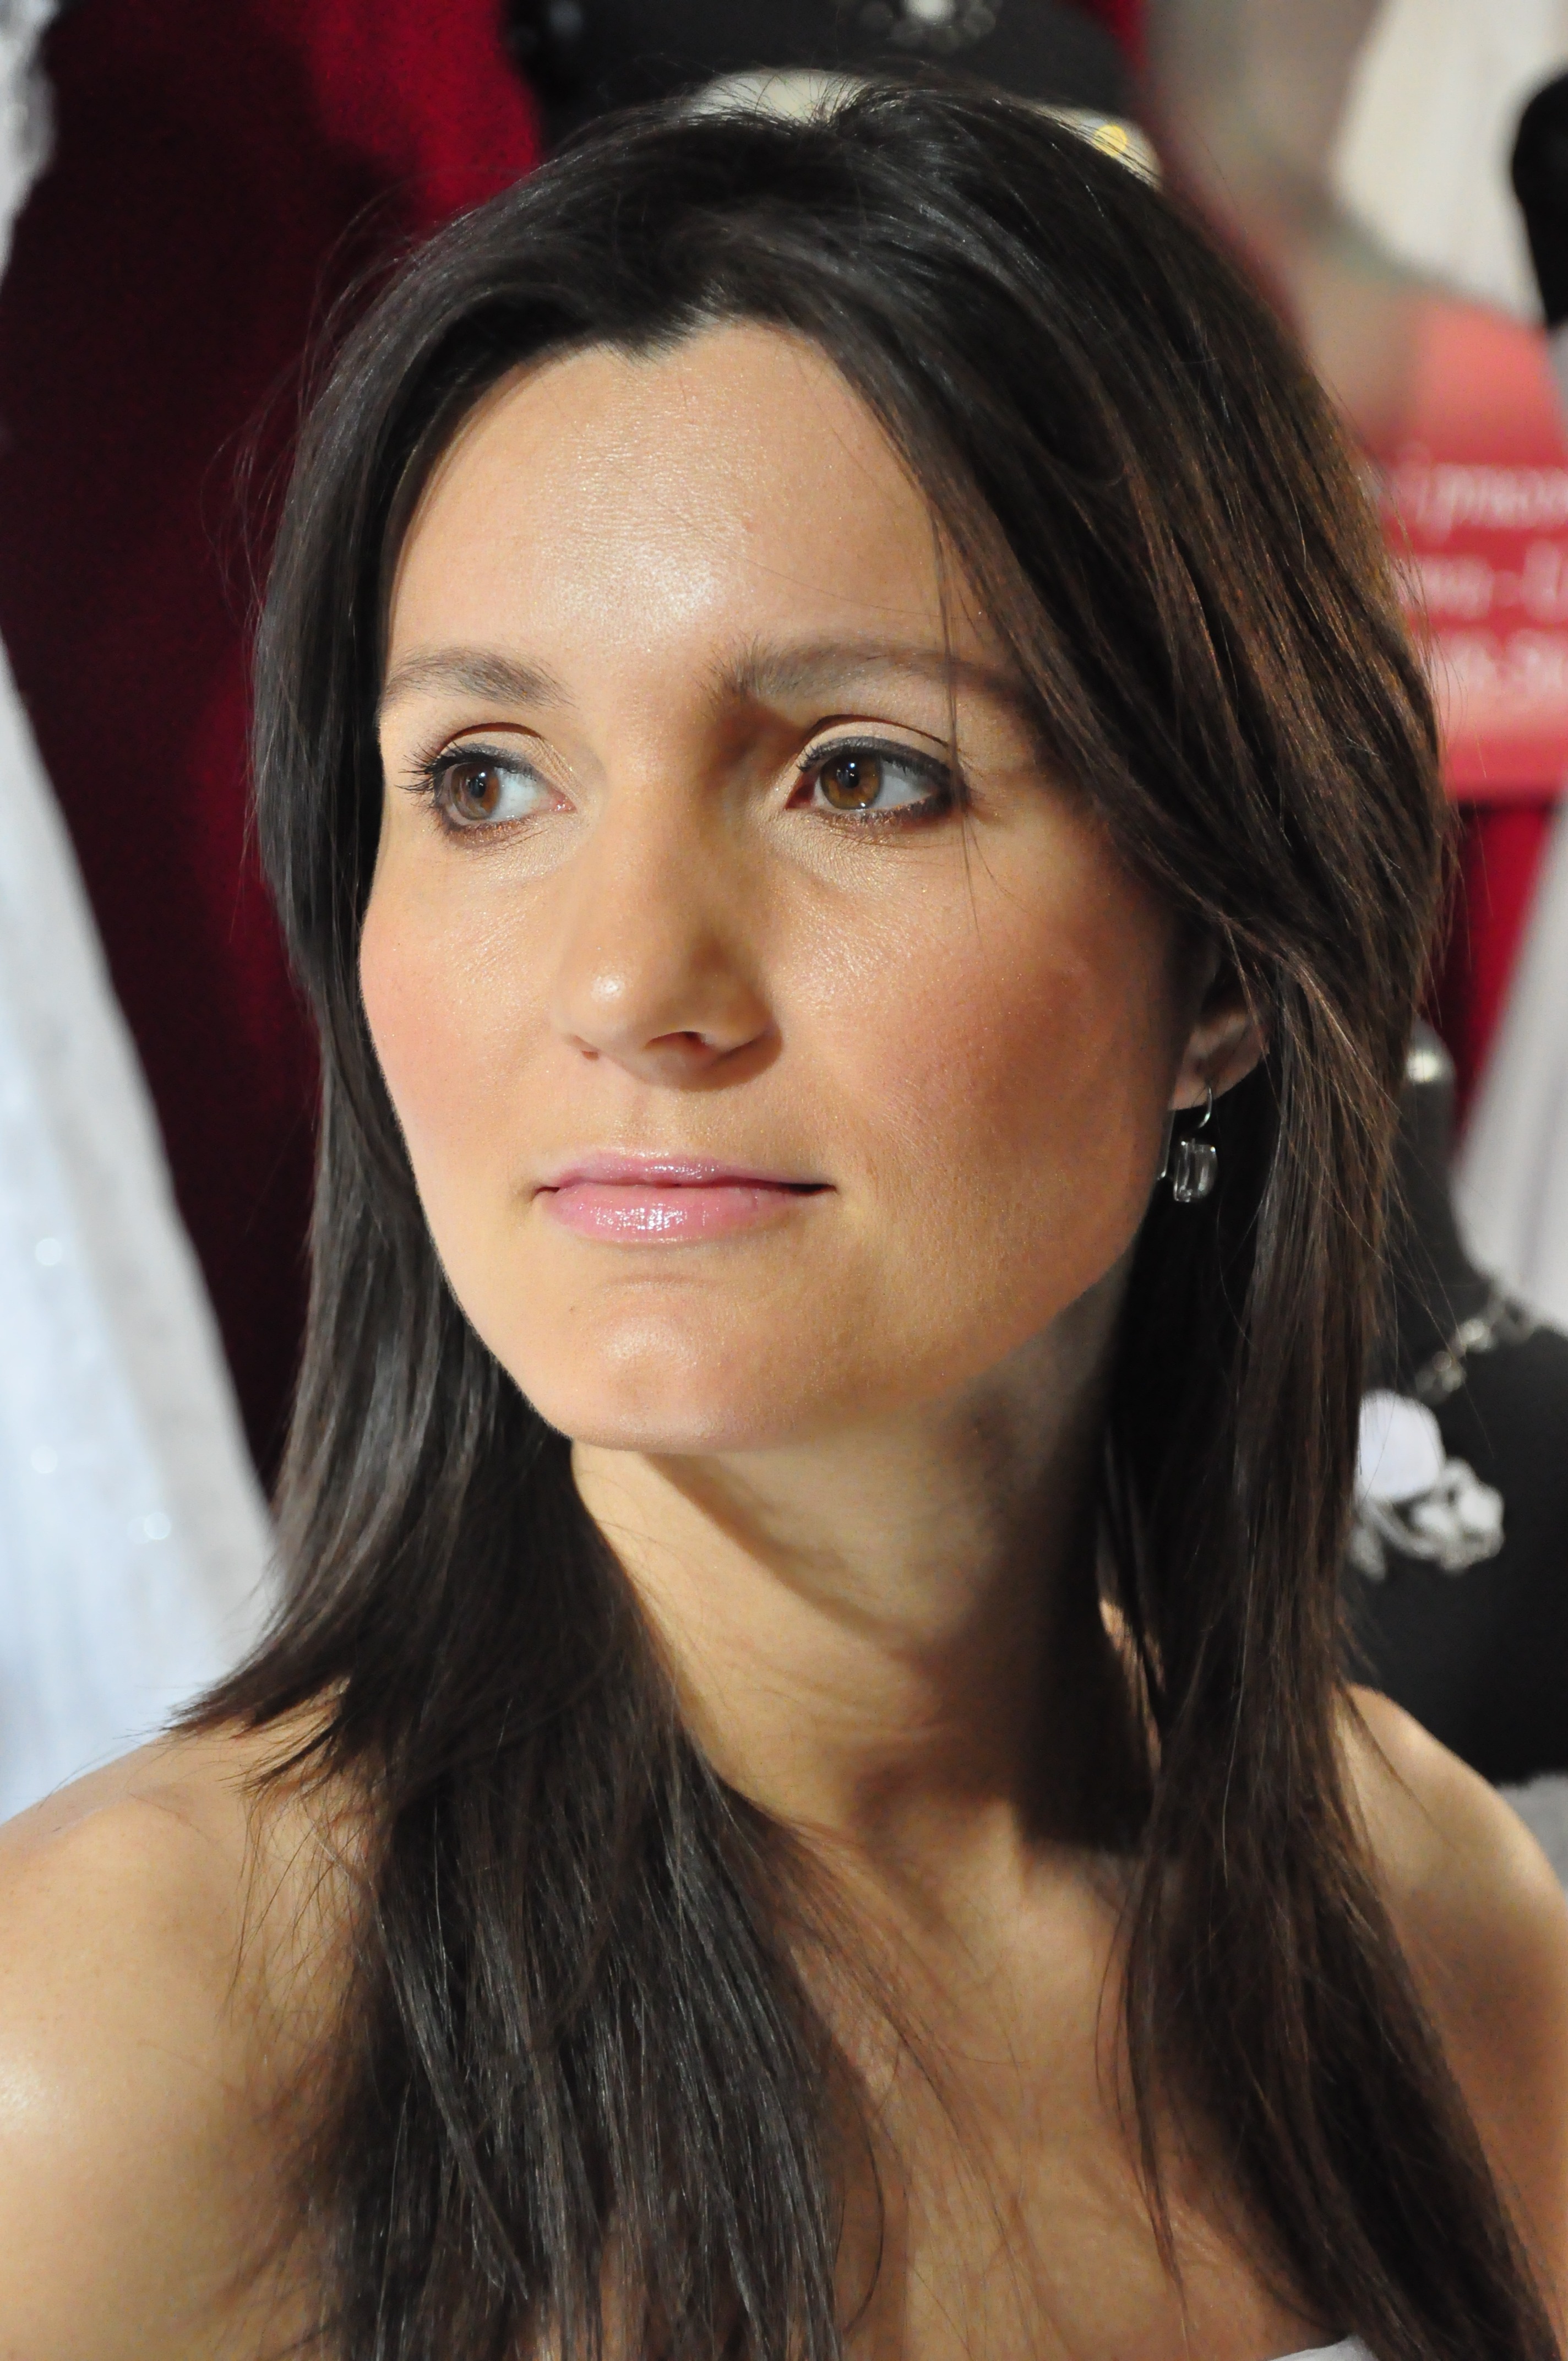
person, girl, woman, hair, photography, singer, evening, model, lady, lip, hairstyle, eyebrow, long hair, human body, black hair, face, nose, eye, thigh, head, skin, beauty, abdomen, photo shoot, beautiful hair, brown hair, supermodel, layered hair